Doctor Who Am I

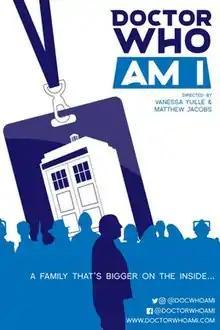

Doctor Who Am I is a 2022 American documentary film about the legacy of the 1996 Doctor Who TV movie, its writer, Matthew Jacobs, and the American Doctor Who fandom. Vanessa Yuille and Jacobs directed and produced the documentary, and Daphne Ashbrook, Nicholas Briggs, Paul McGann, Eric Roberts, Paul Booth, May Charters, Ken Deep and Cat Hyaesia starred in it. The film was released through Kaleidoscope Film Distribution in select UK cinemas on 27 October 2022, followed by a home media release on 28 November.